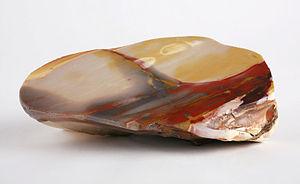
Une radiolarite est une roche sédimentaire à grains fins peu visibles à l'œil nu, présentant une alternance de bancs foncés/ bancs clairs. C'est la source d'une partie des jaspes.